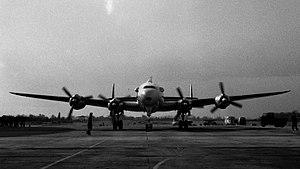
Base aérienne 101 de Toulouse-Francazal. 12 mars 1964. Vue d'ensemble de face d'un avion militaire sur la tarmac, hélices en mouvement. Cliché pris lors d'une visite de l'Escadron Aérien de Recherches et de Sauvetages n°99 (EARS 99).
La base aérienne 101 Toulouse-Francazal « Général Lionel de Marmier » est une ancienne base de l'Armée de l'air française située en Haute-Garonne à une dizaine de kilomètres du centre de la ville de Toulouse basée sur aéroport de Toulouse-Francazal.